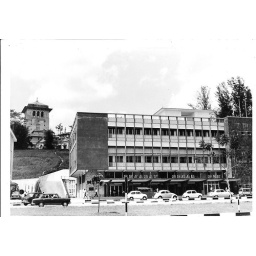
Forground is the main post office and in the background the tower is the municipal building for Johor Bahru